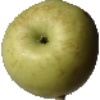
Label: Apple Golden 3